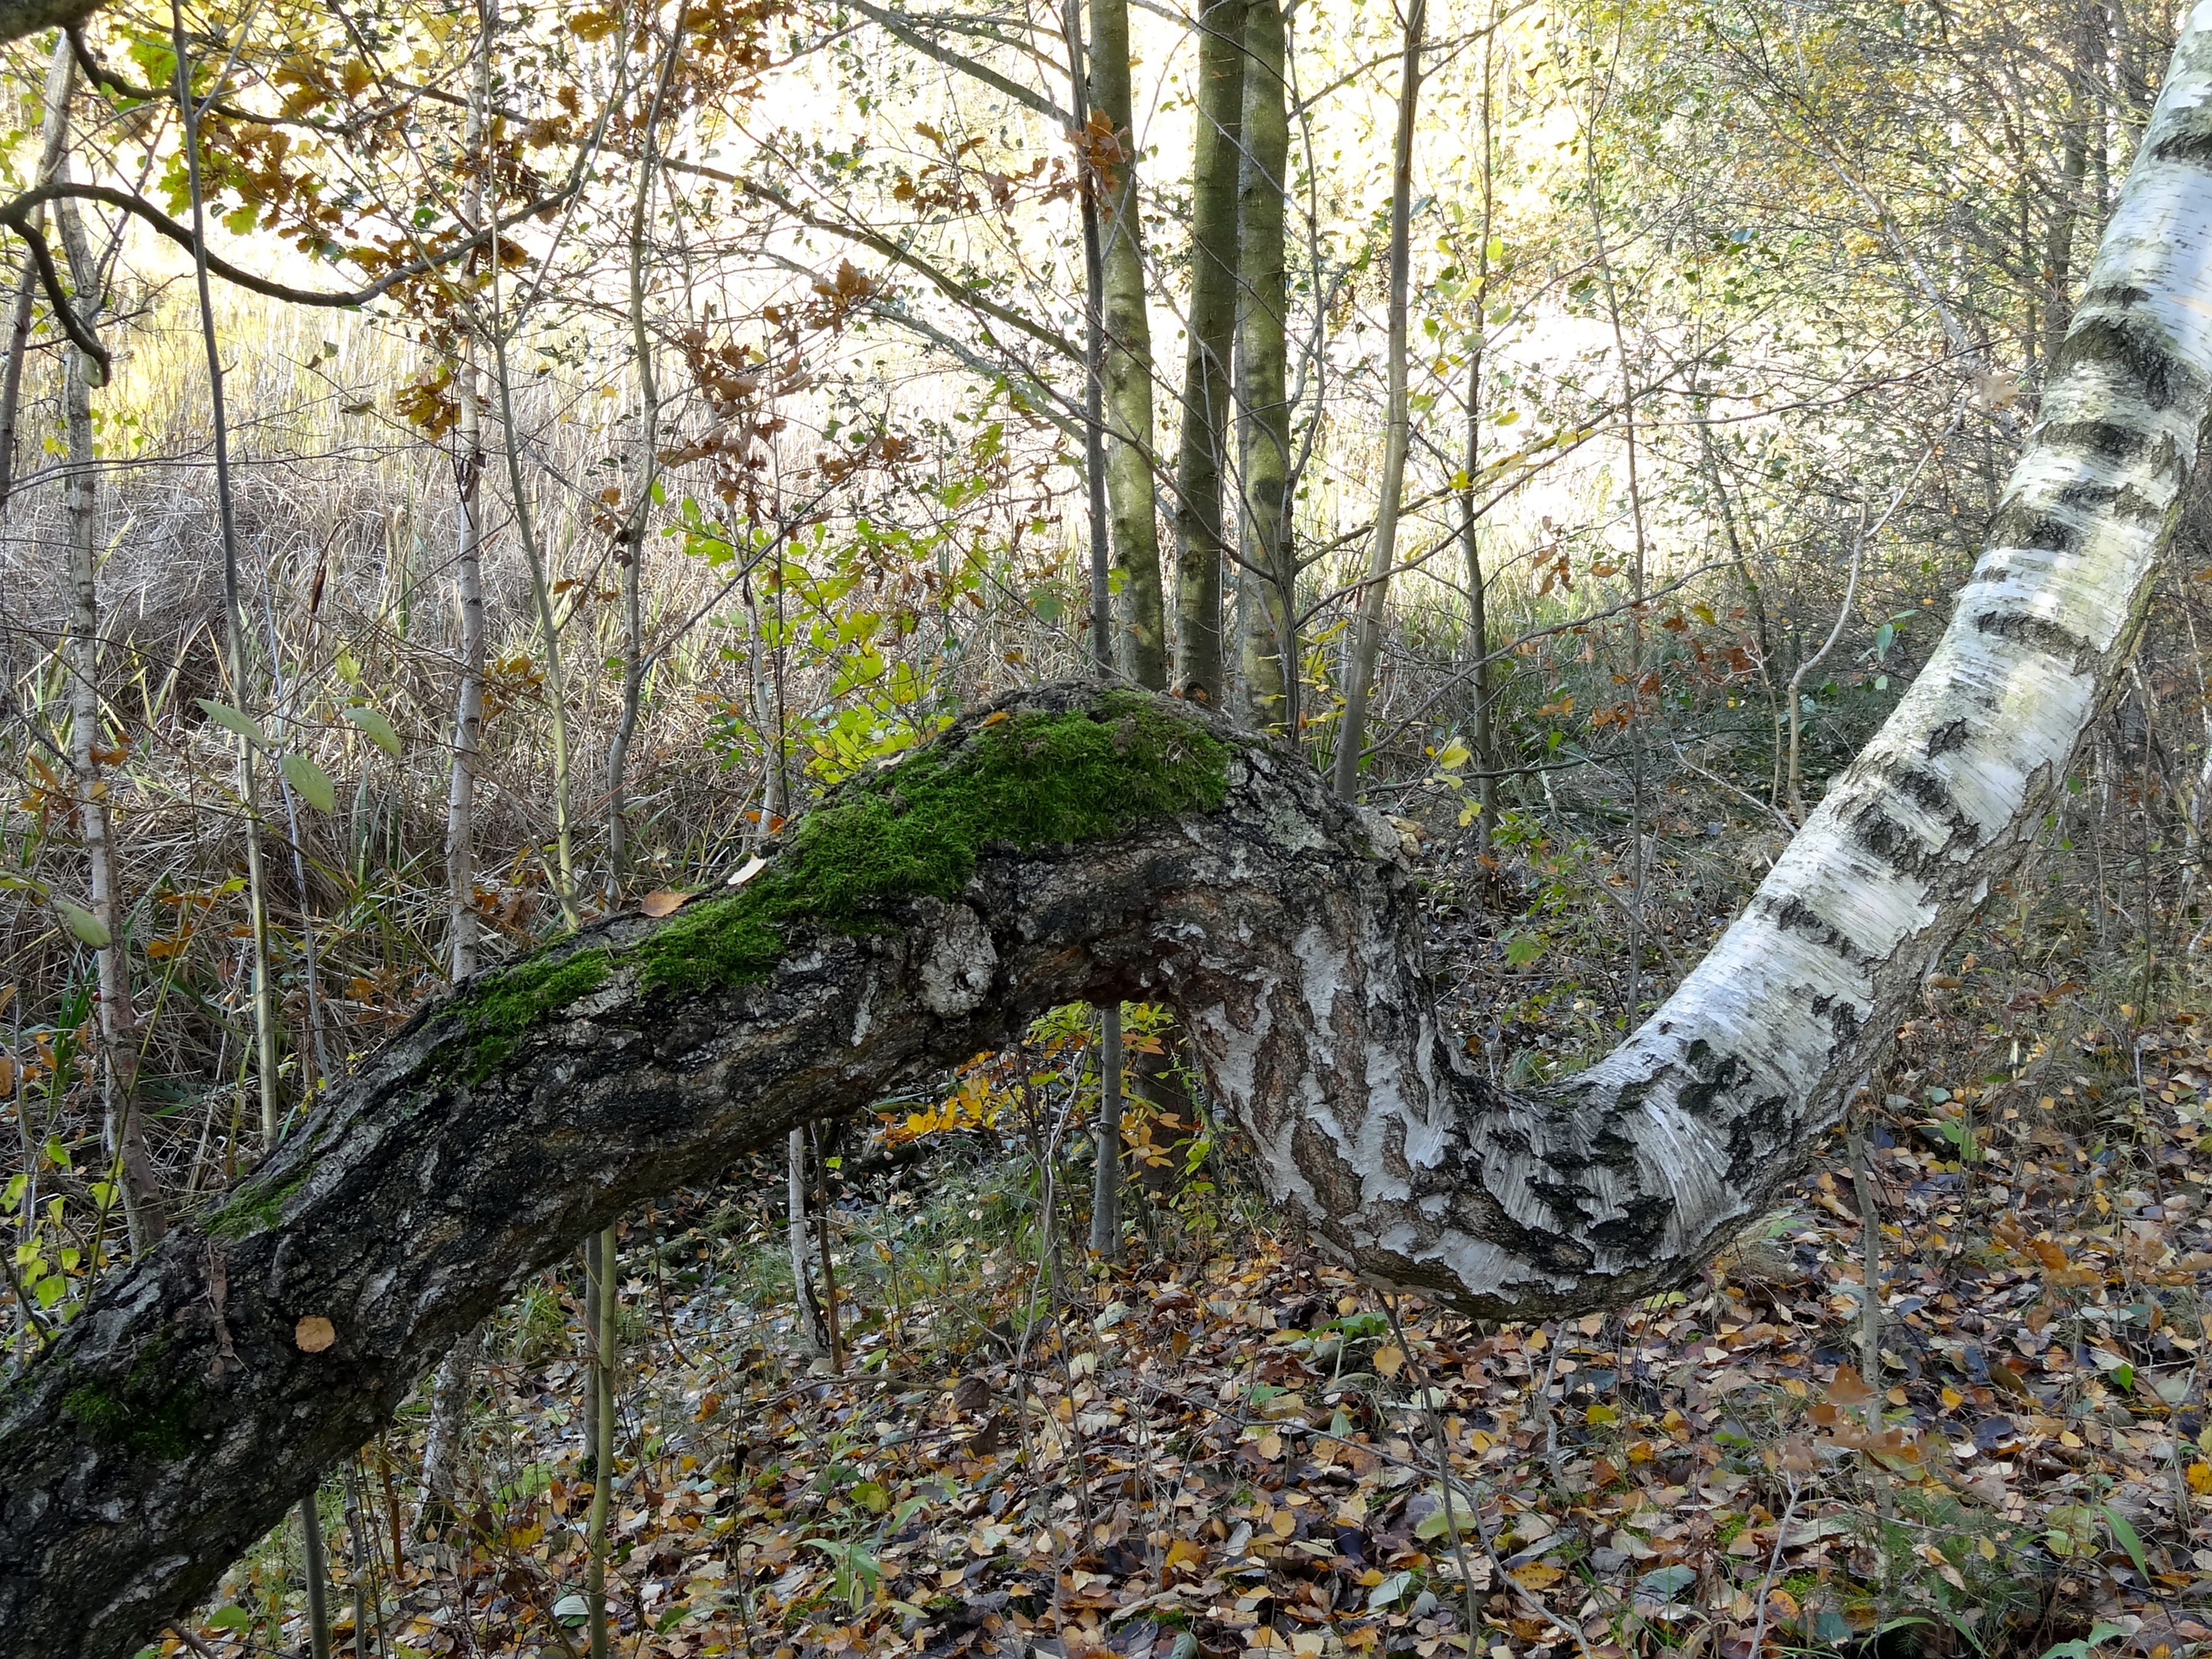
tree, nature, forest, branch, plant, trail, leaf, trunk, moss, wildlife, birch, autumn, season, trees, deciduous, woodland, habitat, natural environment, woody plant